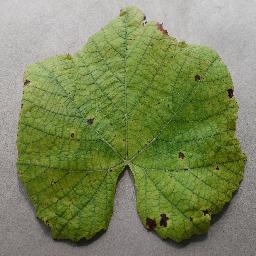
Label: Grape___Leaf_blight_(Isariopsis_Leaf_Spot)